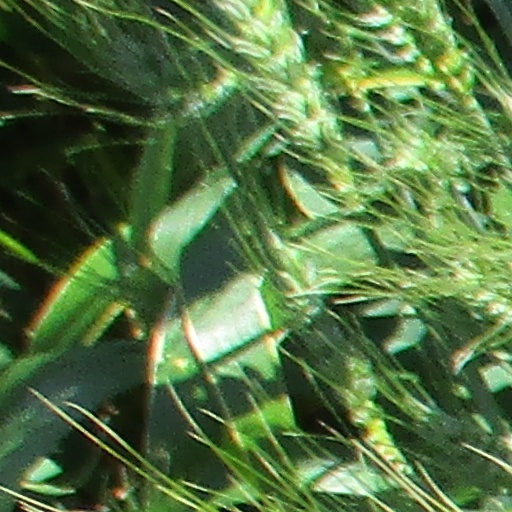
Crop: wheat